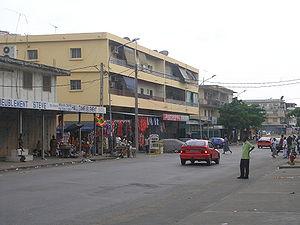
Abidjan. Une des rues de la ville